Cayman Islands

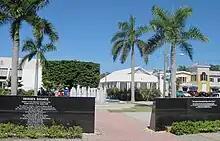
The Heroes Square in the center of George Town, which commemorates the Cayman Islands' war dead. The Legislative Assembly building is at the left.

The first recorded permanent inhabitant, Isaac Bodden, was born on Grand Cayman around 1661. He was the grandson of an original settler named Bodden, probably one of Oliver Cromwell's soldiers involved in the capture of Jamaica from Spain in 1655.